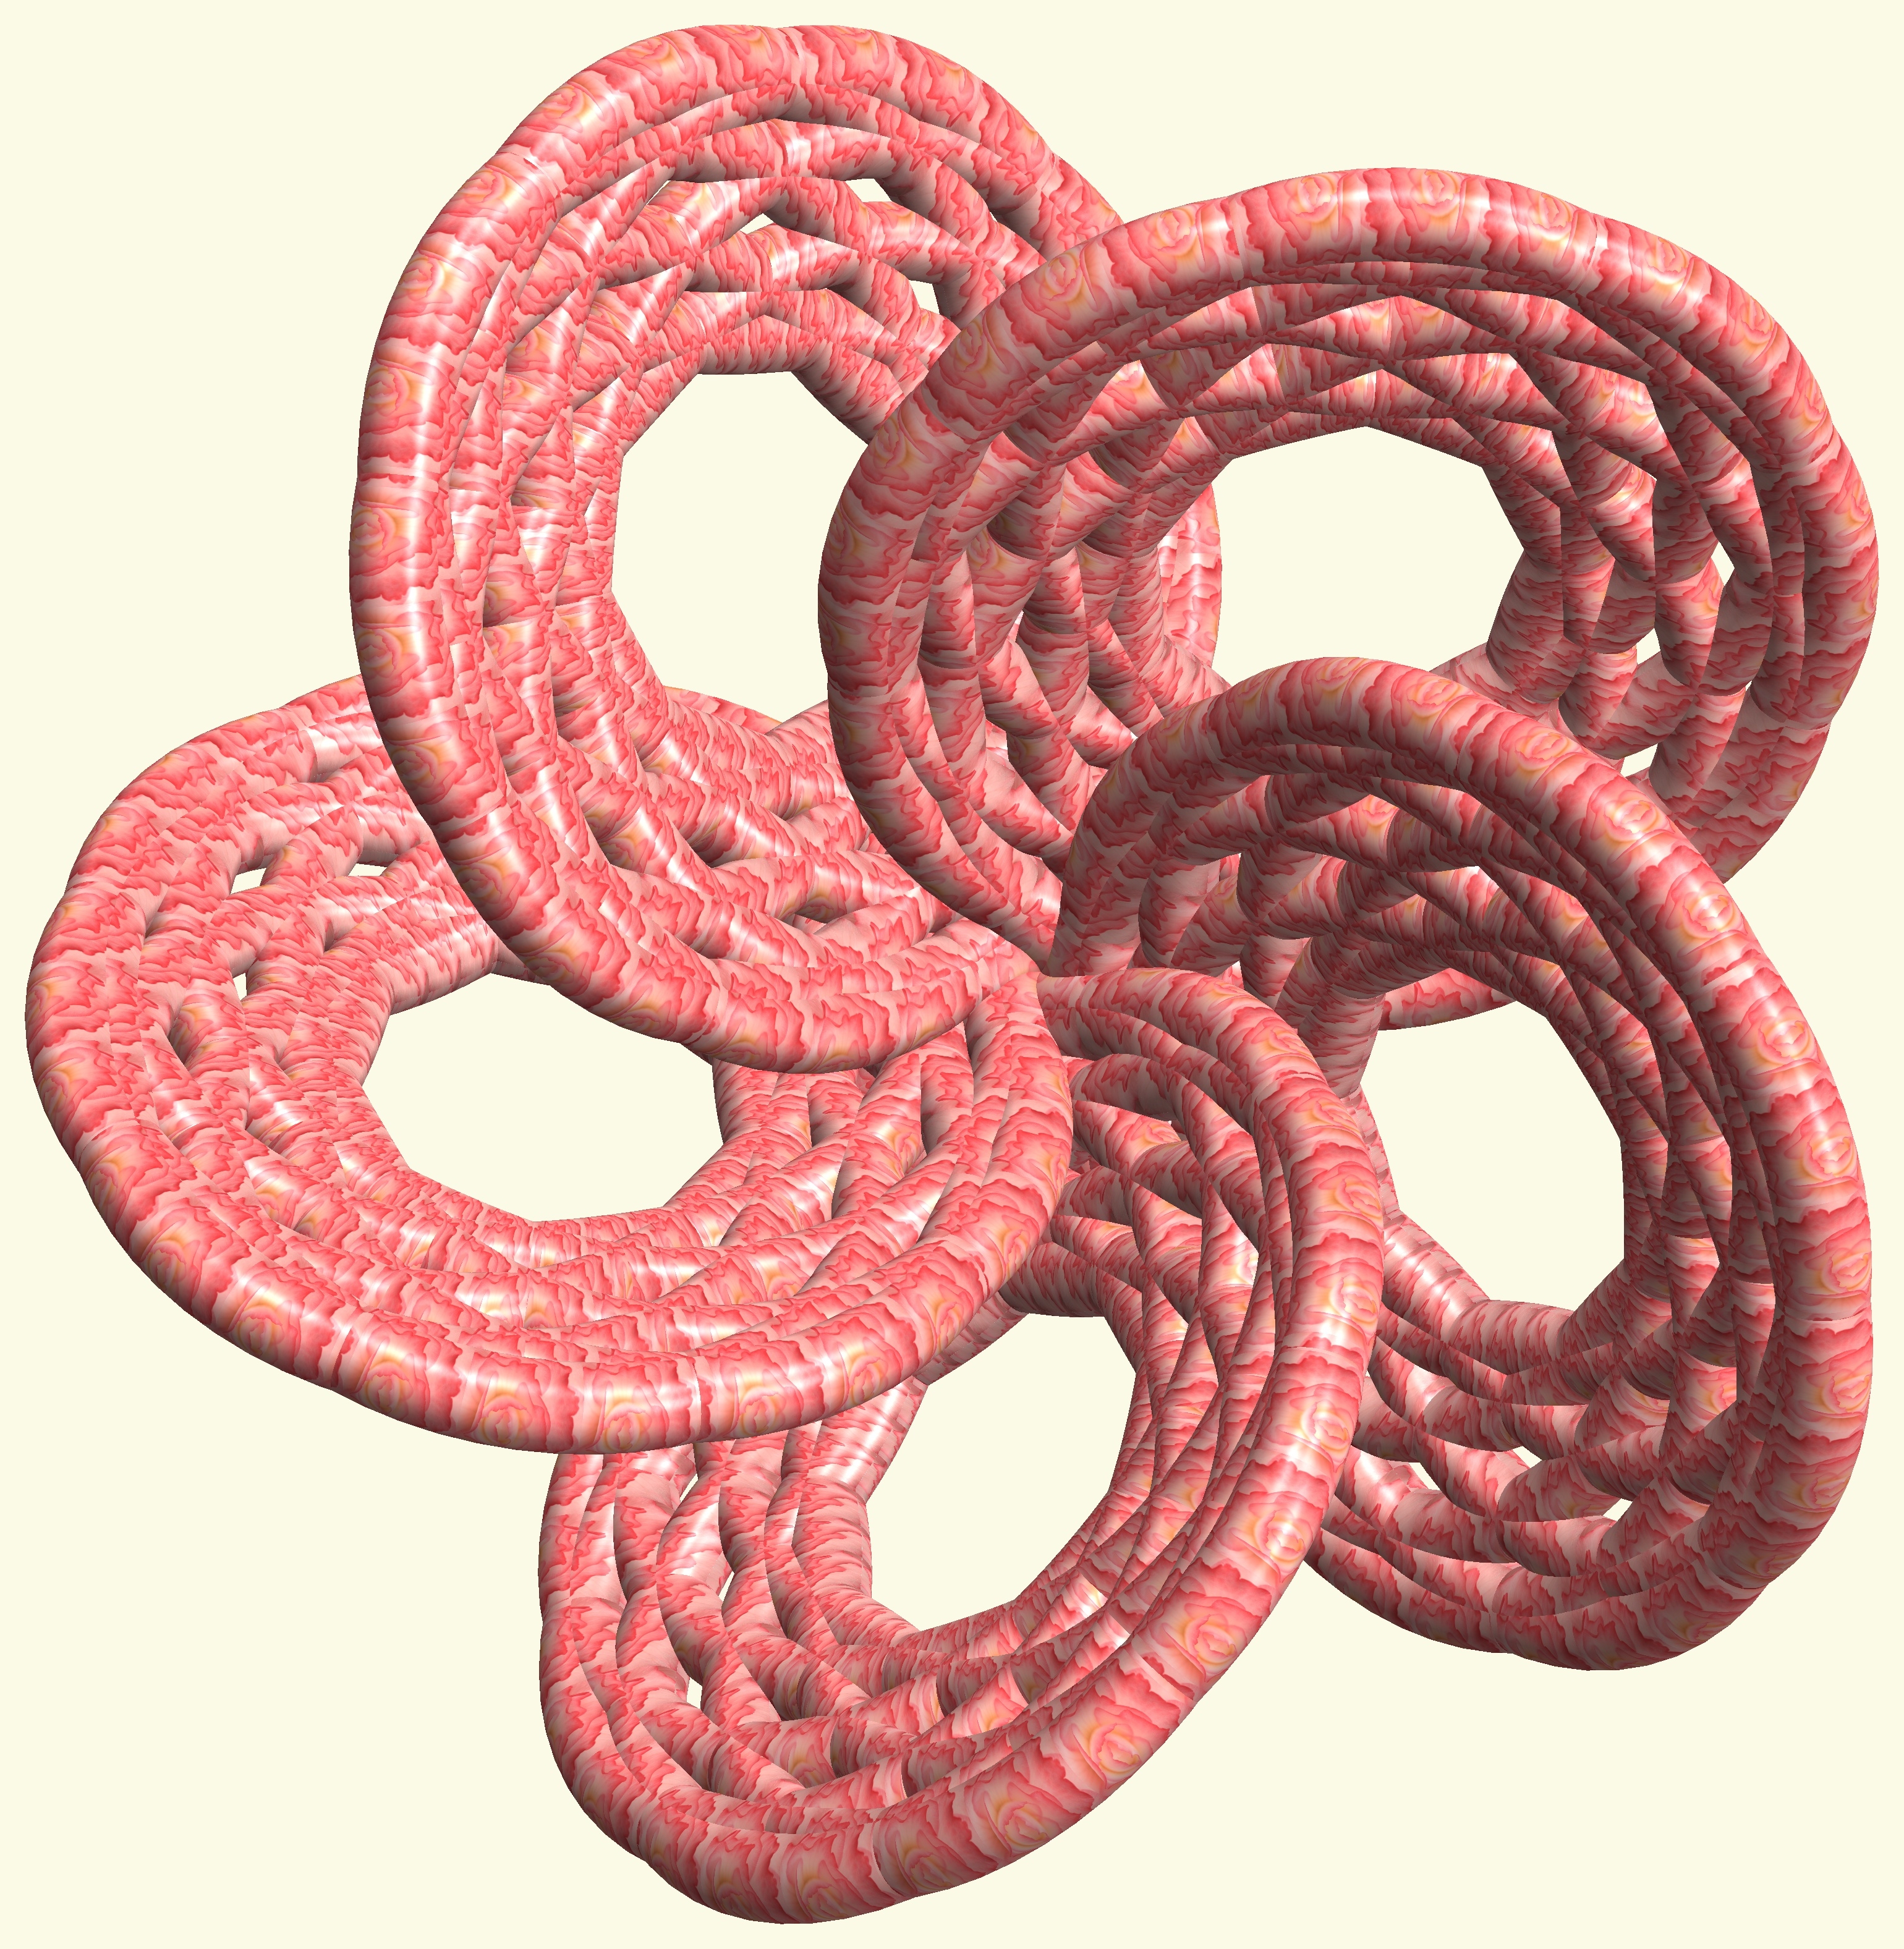
structure, texture, spiral, pattern, reptile, circle, figure, design, symmetry, snake, 3d, graphic, knot, mathematica, cg, parametricplot3d, code, program, algorithm, abstruct, mapping, serpent, medicinal mushroom